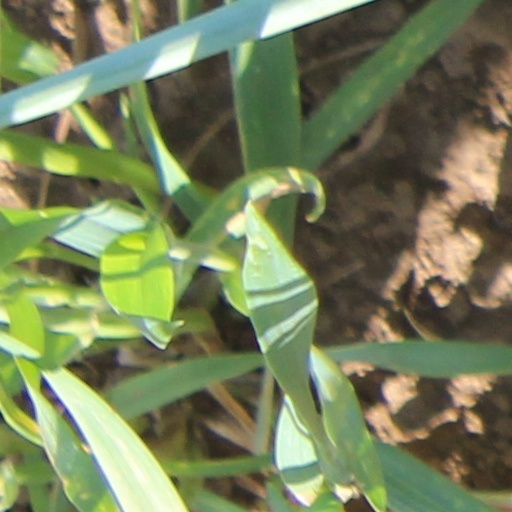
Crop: wheat